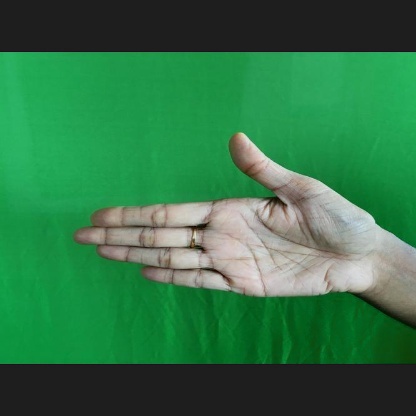
Mudra: Ardhachandran